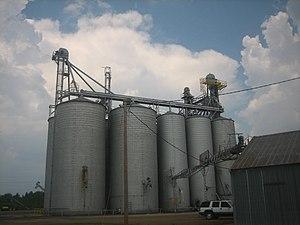
Winnsboro est une ville et le siège de la paroisse de Franklin, dans l'État de la Louisiane, aux États-Unis. Selon le recensement de 2010, la population était de 4 910 habitants, une baisse par rapport à la population de 5 344 habitants en 2000. La population est afro-américaine à 59 %. L'US 425 passe du nord au sud à travers Winnsboro, parallèlement à la Louisiana Highway 15 et s'étend vers le nord jusqu'à Rayville, le siège de la paroisse voisine de Richland.